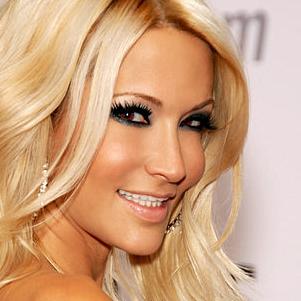
Age: 36